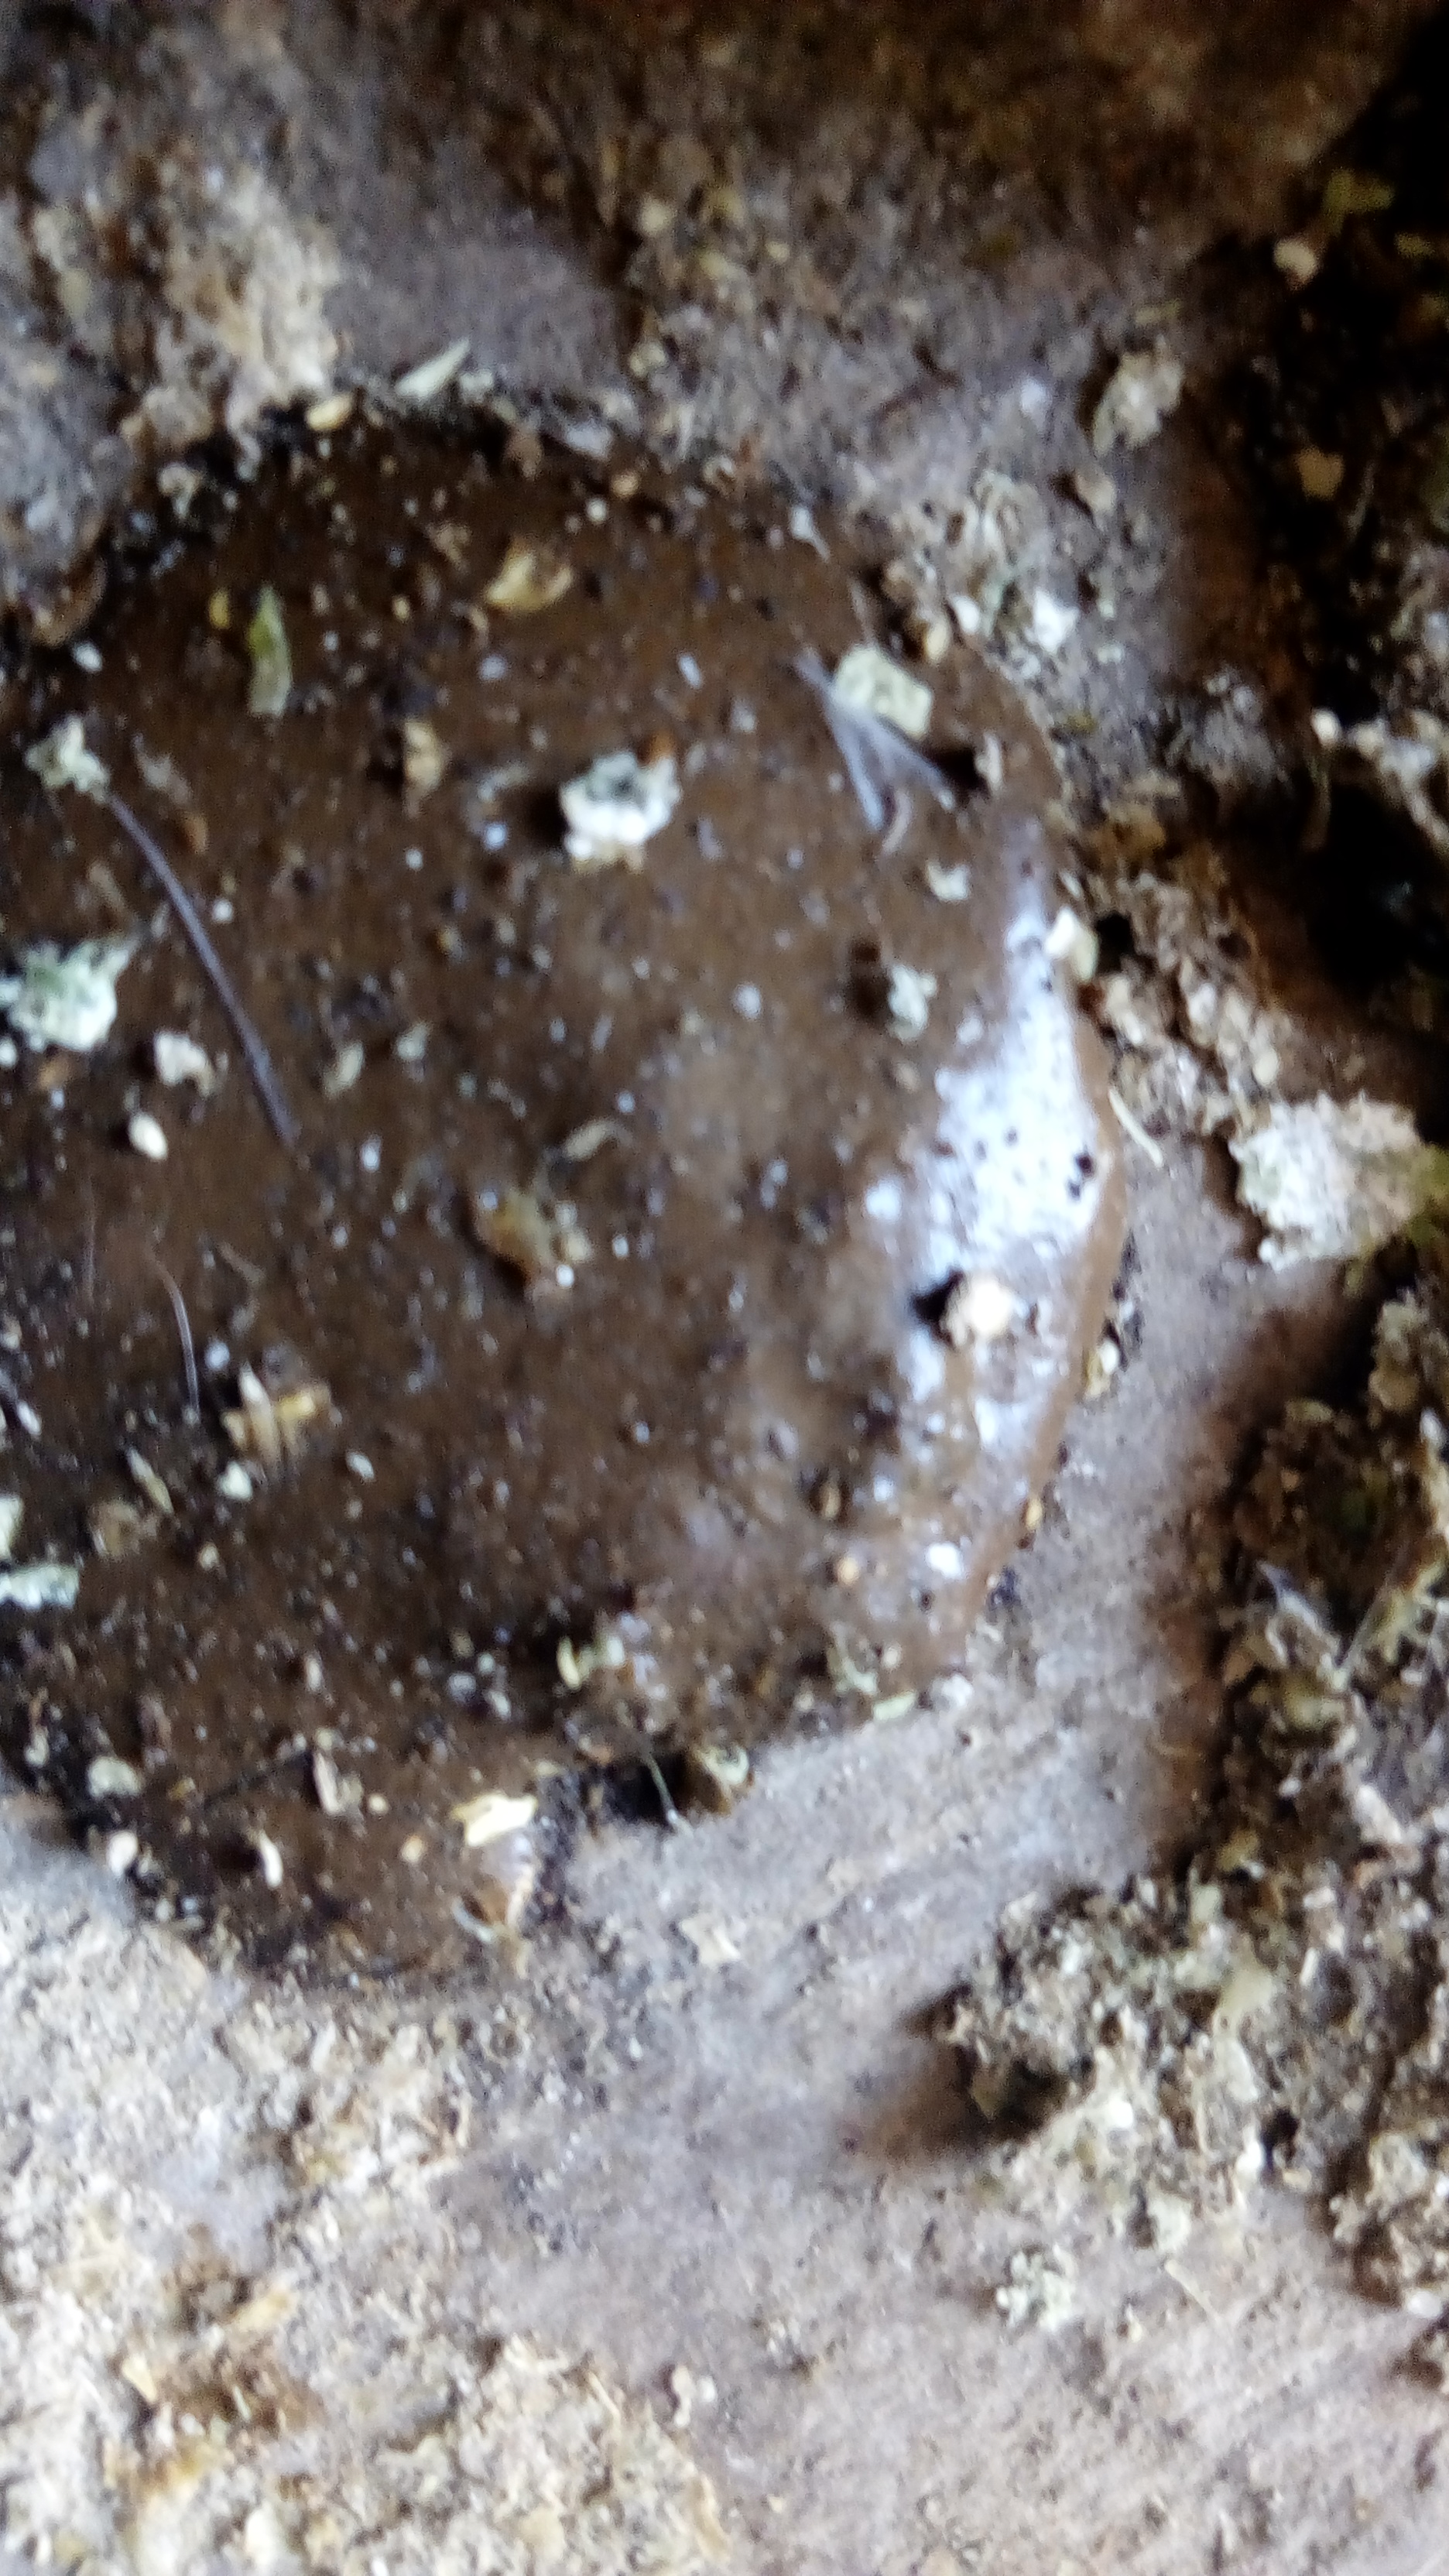
PCR-confirmed diagnosis: Coccidiosis